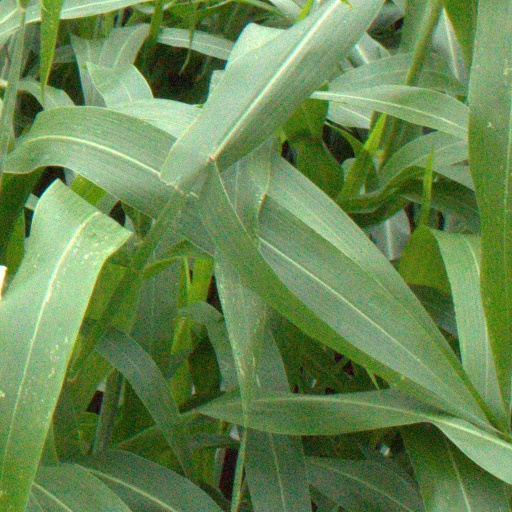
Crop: sorghum